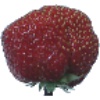
Label: Strawberry Wedge 1